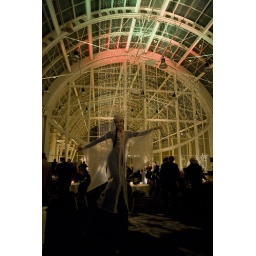
Stiltwalking in the sky bridge at the Convention Center in Seattle, WA. Photo by Zeraphoto.